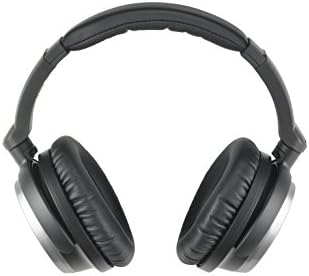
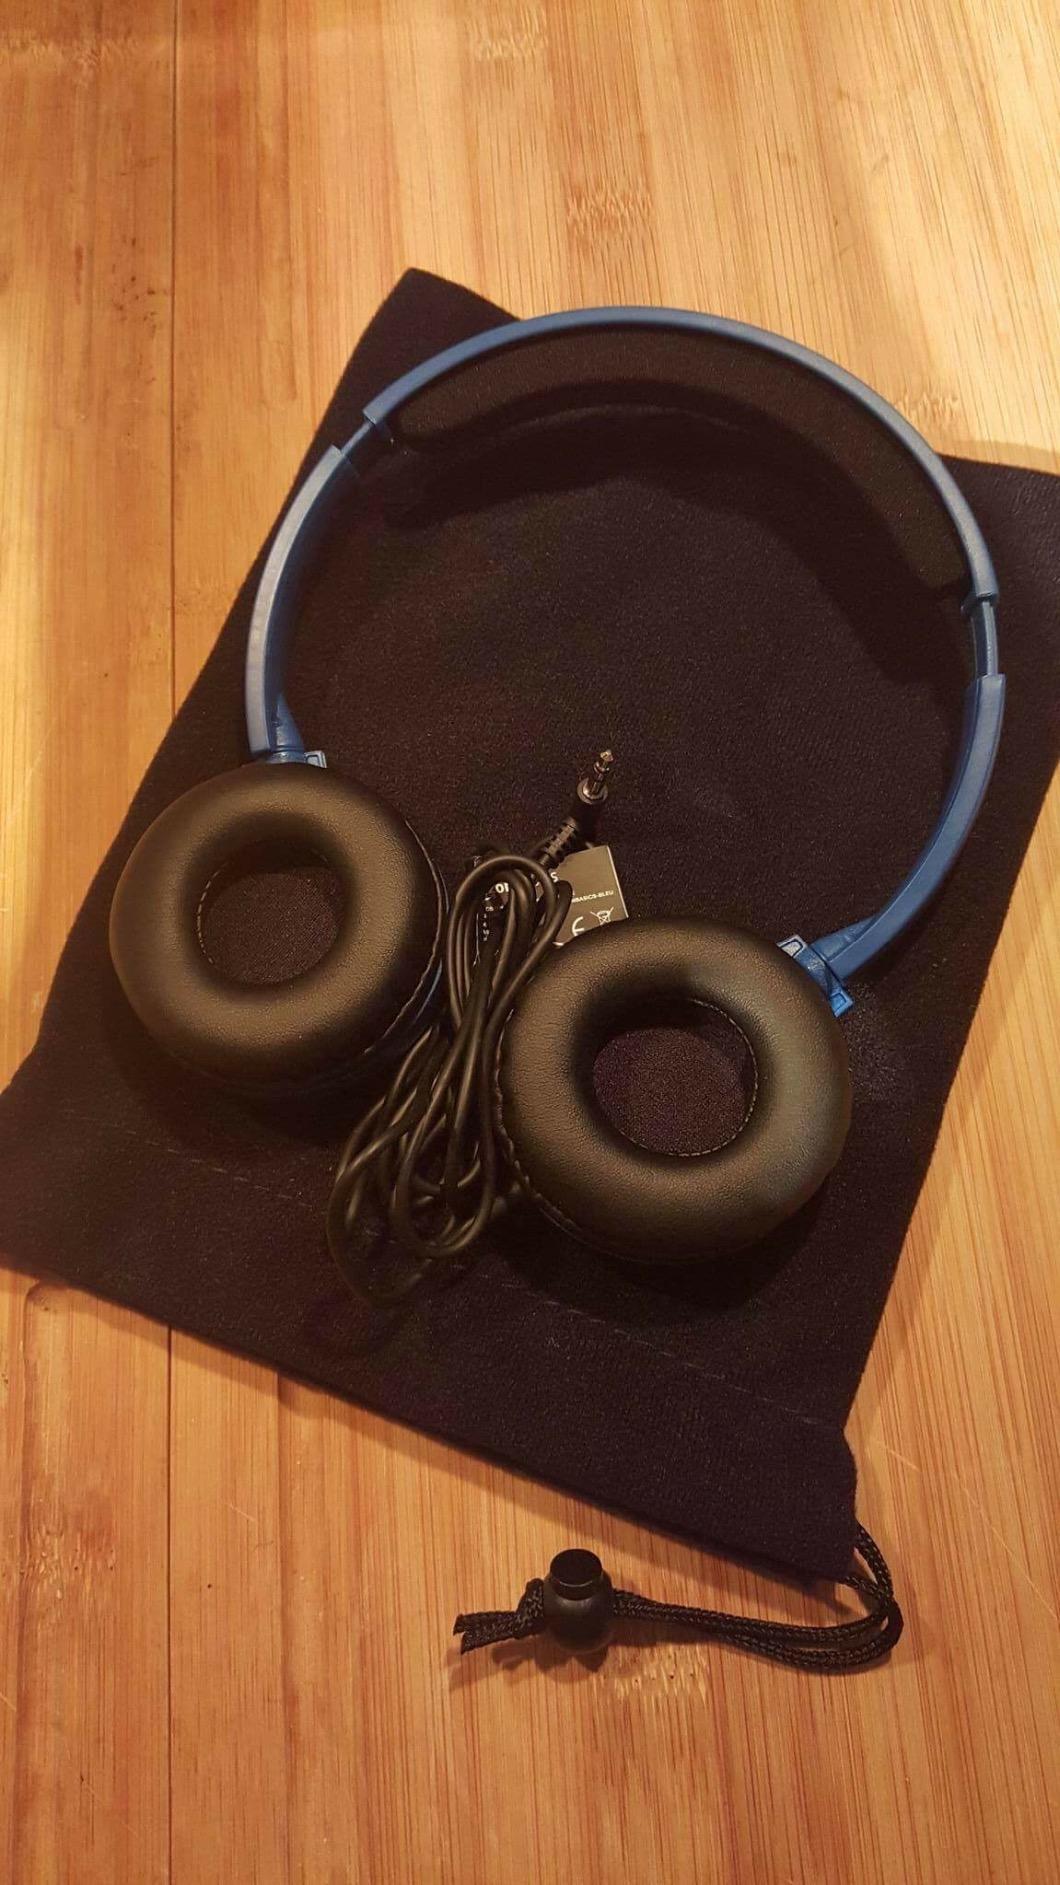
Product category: headphones
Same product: no